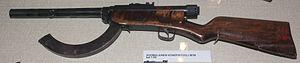
Le Suomi KP31, en finnois : Suomi-konepistooli, est un pistolet mitrailleur inventé en 1922 par l'ingénieur militaire finlandais Aimo Lahti et produit par l'entreprise Tikkakoski.